Josep Borrell

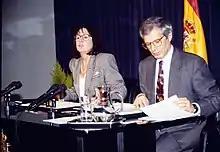
In 1991, next to Rosa Conde, during a joint press conference

He took a role in the process of liberalization of telecommunications in Spain, promoting the 1991–2001 National Plan of Telecommunications (PNT); in 1993, Borrell threatened nonetheless the European Commission with blocking the liberalization unless the concession of a moratory Spain was given, as Borrell deemed imperative to achieve first the universalization of service before the complete liberalization.